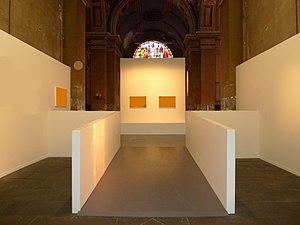
Expsoition voir la ville dans la chapelle de l'ancien hôpital général de clermont-ferrand
Située à Clermont-Ferrand, la Chapelle de l'ancien hôpital général est un édifice bâti au milieu du XIXᵉ siècle dans un style néoclassique. Après la destruction de l'hôpital auquel l'édifice religieux était adjoint, il fut fermé. Depuis 2010, la municipalité l'a fait rouvrir et aménagé en salle d'exposition. Elle est ponctuellement ouverte pendant l'année, notamment pendant l'été.